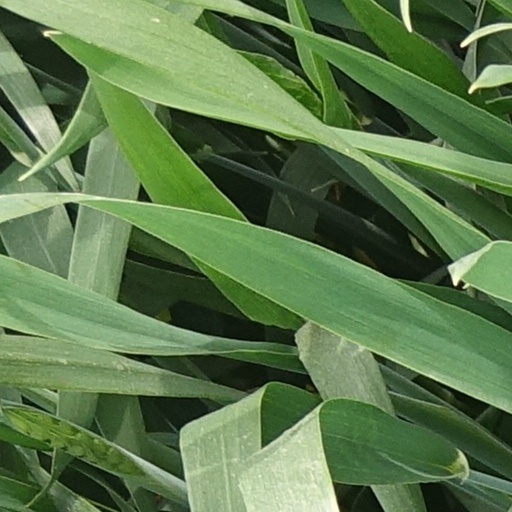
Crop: wheat